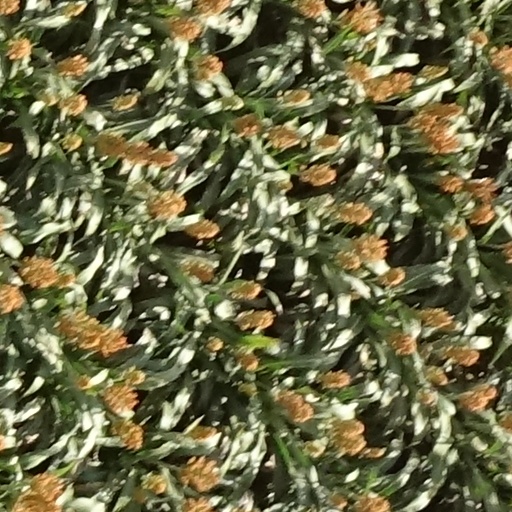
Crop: sorghum